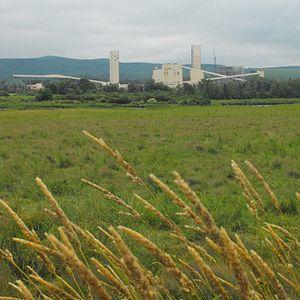
La paroisse de Cardwell est à la fois une paroisse civile et un district de services locaux canadien du comté de Kings, située au sud du Nouveau-Brunswick.